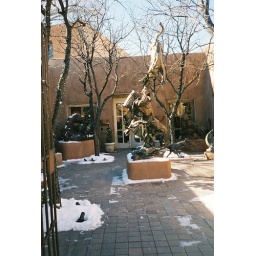
Kind of hard to see but it is a crouching brave with a mountain lion above him. It was enormous.